Copernicanum

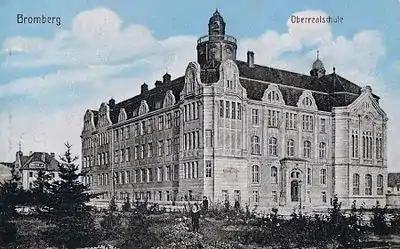
Copernicanum, 1910

In 1923, to celebrate the 450th anniversary of the birth of Nicolaus Copernicus, the newly created junior high school adopted his name, "Copernicanum".